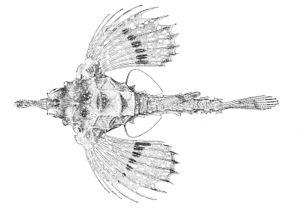
Eurypegasus papilio, communément appelé Poisson-papillon de la mer Hawaïenne, est un poisson téléostéen cuirassé, aux nageoires pectorales étalées comme des ailes.
Eurypegasus est un genre de poissons téléostéens, de la famille des Pegasidae.